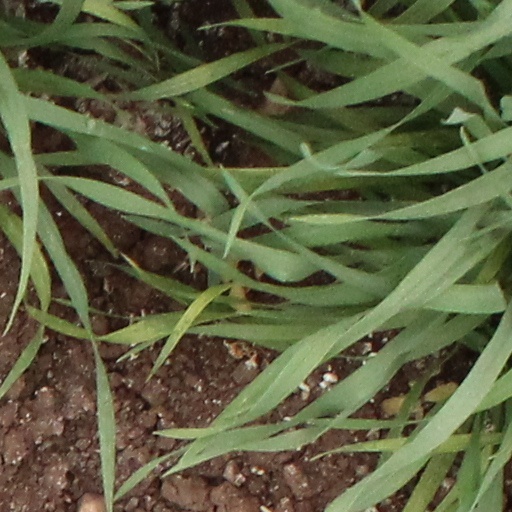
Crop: wheat